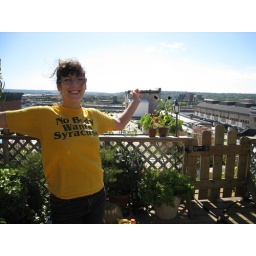
ilana, ira, and i got up on the roof of his building in lowertown saint paul...lovely garden